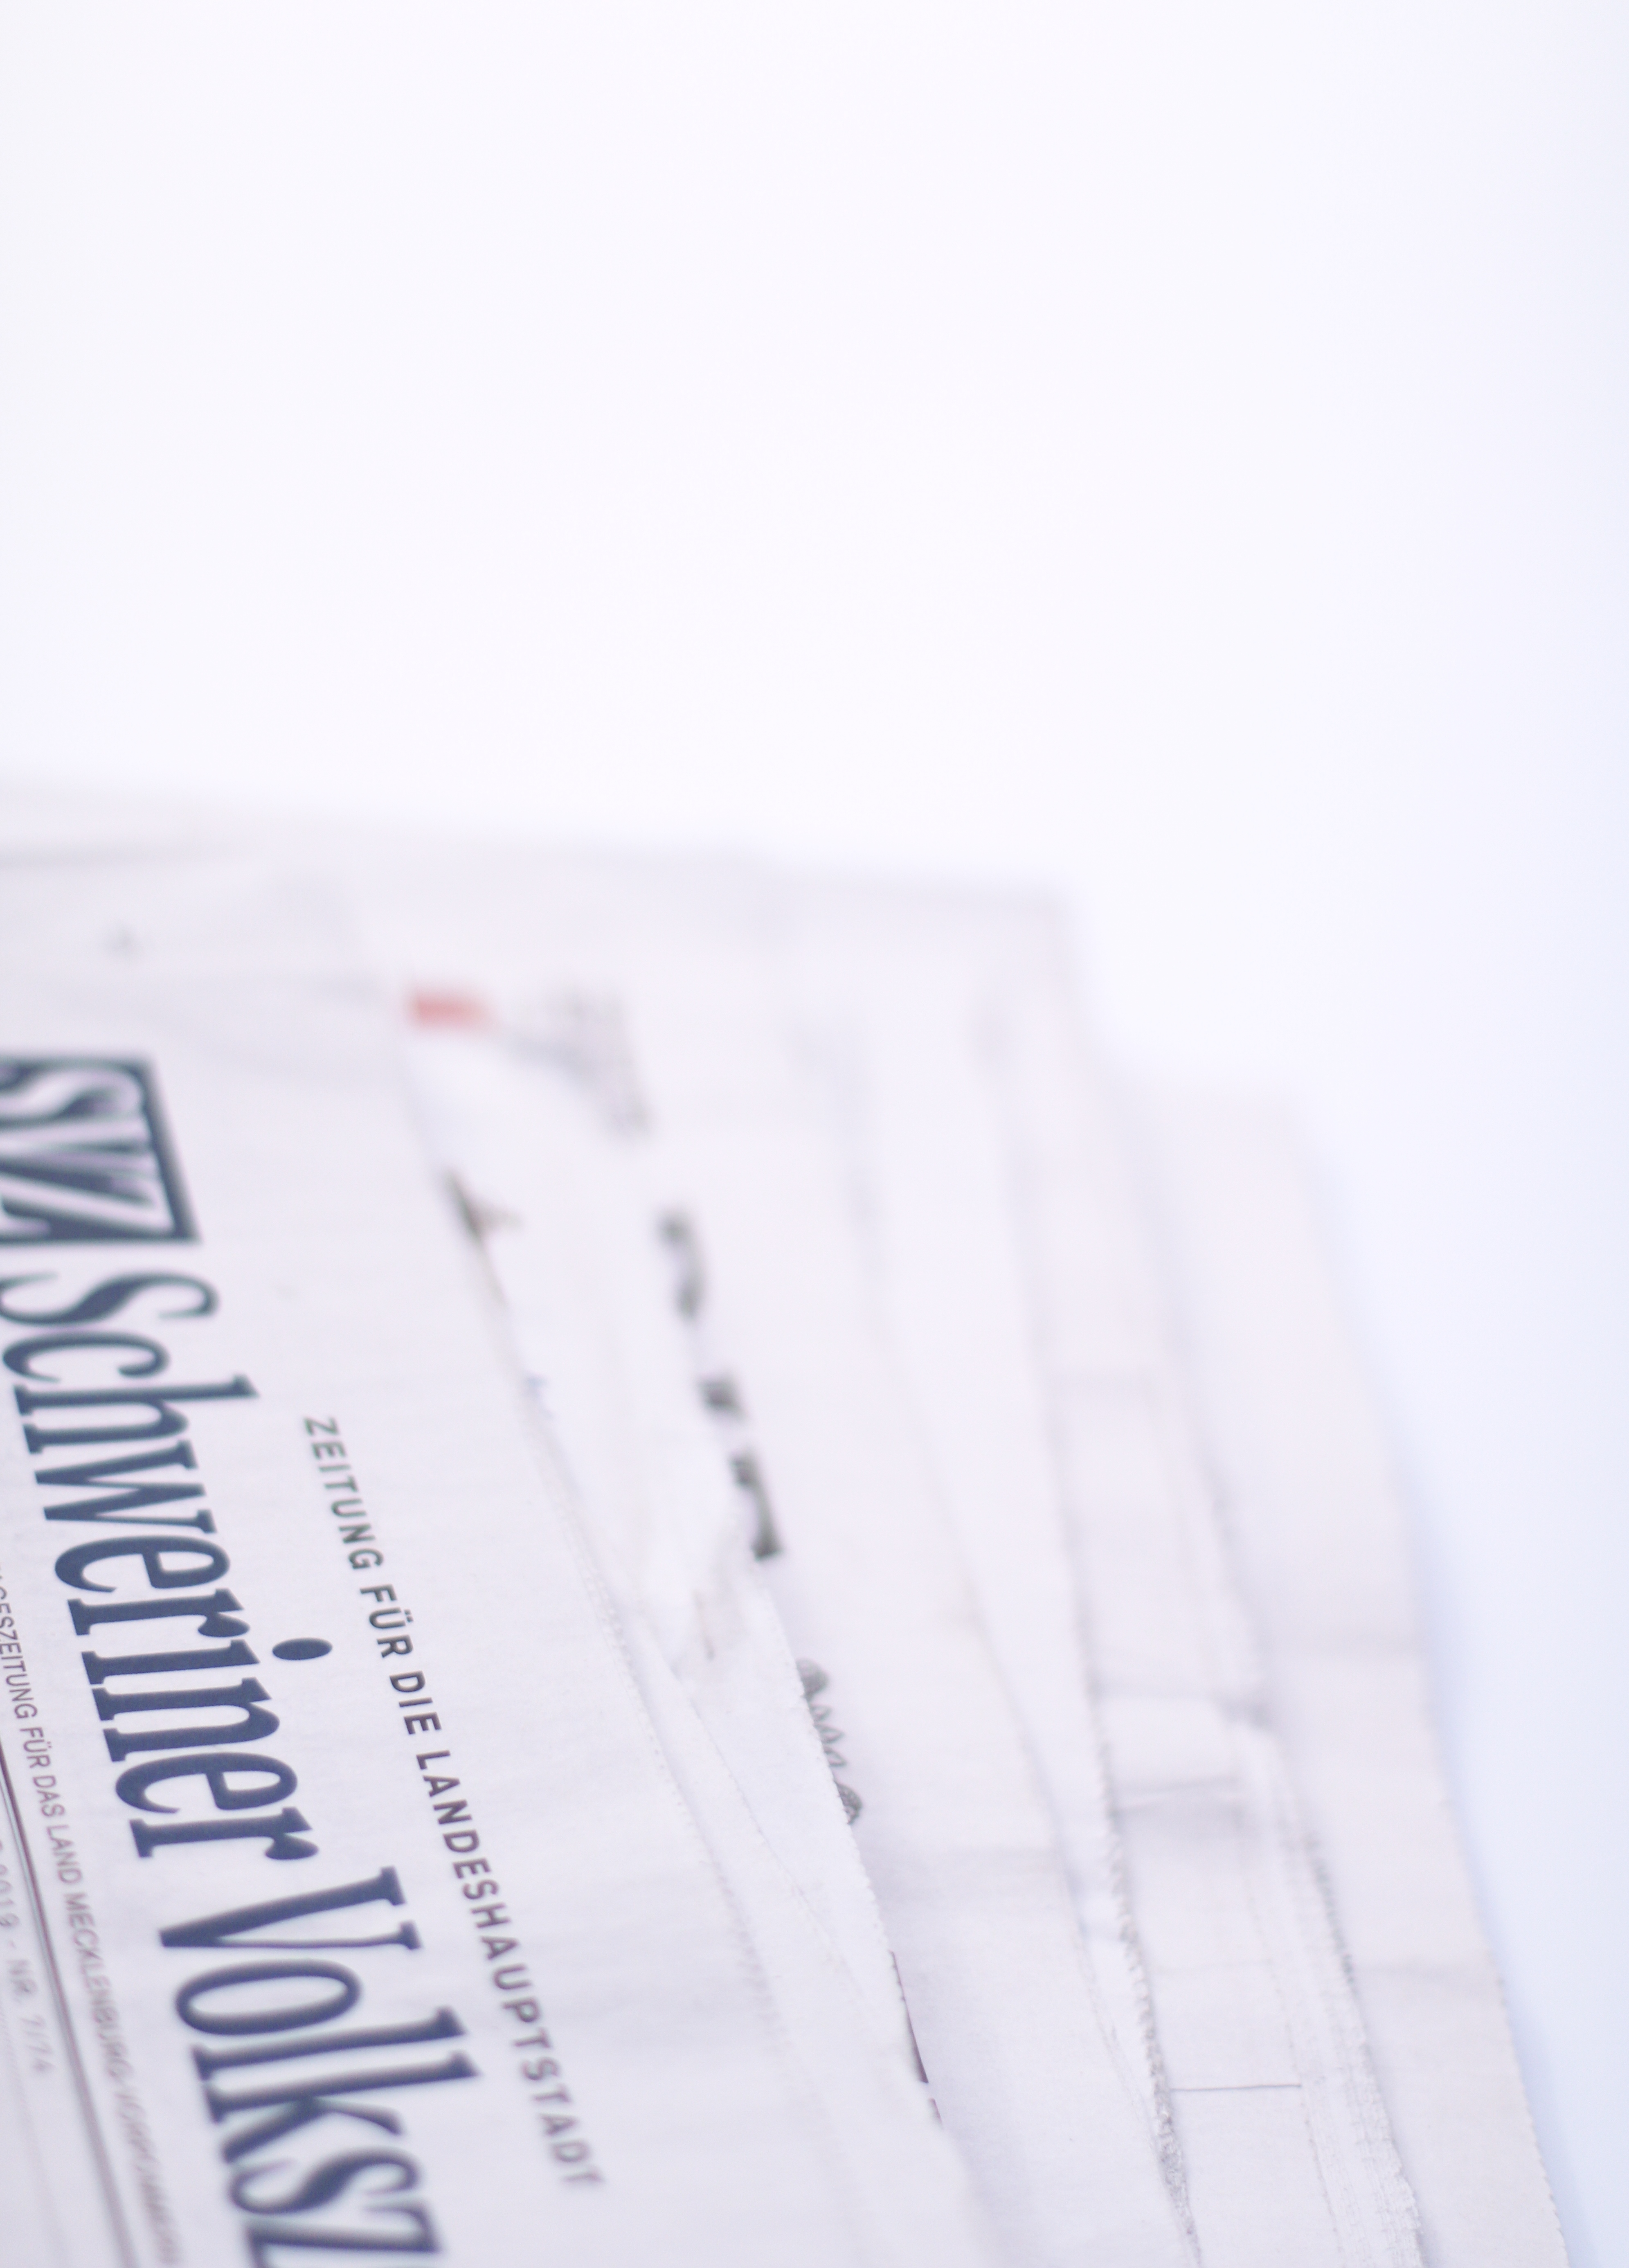
newspaper, text, font, paper, document